Acre War

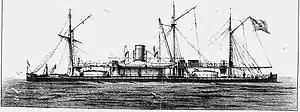
The steamer "Solimões"

Pressured by José de Carvalho, Bolivians were forced to leave the region. To prevent their return, the governor of Amazonas, José Cardoso Ramalho Junior, organized a team to enter Acre, commanded by Spaniard Luis Gálvez Rodríguez de Arias, who served as a Bolivian consul in Belém. Gálvez left Manaus on June 4, 1899, and came to the Bolivian town of Puerto Alonso, which had its name changed to Porto Acre, where he proclaimed the Republic of Acre on July 14, 1899, discreetly supported by willing "amazonense" officialdom, imposing his authority on the lands that the Treaty of Ayacucho (1867) had entrusted to Bolivia. Bolivia responded by sending a force of 500 men. Before his arrival, Galvez was taken prisoner by Antonio de Sousa Braga, who declared himself president of Acre. Shortly afterward, however, he ceded power to Gálvez. On March 15, 1900, a Brazilian war flotilla reached Puerto Alonso, arrested Galvez, and dissolved the Republic of Acre, as the Brazilian government, based on the Treaty of Ayacucho, considered Acre as Bolivian territory.